Sam Olij

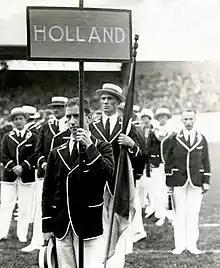
Olij bearing the Dutch flag at the 1928 Olympics

Simon Paulus Olij (5 October 1900, Landsmeer – 4 August 1975, Amsterdam) was a Dutch heavyweight boxer who attended the 1928 Summer Olympics. During World War II, he was a Nazi collaborator. Olij was later sentenced to death but was reprieved and served a seven-year prison sentence.